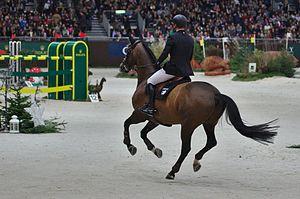
Otello du Soleil est un cheval de sport de robe baie, inscrit au stud-book du Selle français, qui a surtout été monté par le cavalier suisse Romain Duguet, en saut d'obstacles. C'est un fils d'Alligator Fontaine, et d'une fille de Papillon Rouge.